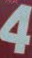
Number: 4